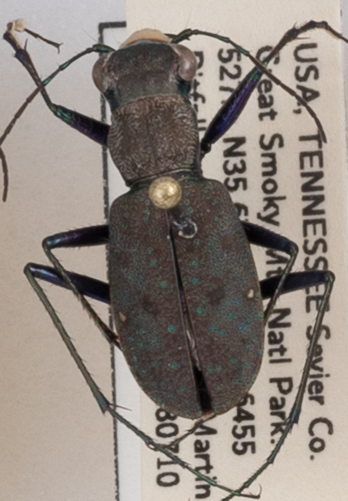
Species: Cylindera unipunctata
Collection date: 2018-07-10
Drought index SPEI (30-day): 0.334
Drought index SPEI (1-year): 0.184
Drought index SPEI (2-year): -0.32